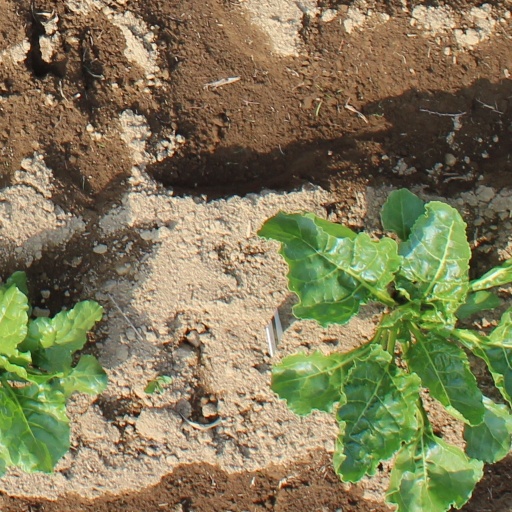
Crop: sugar beet